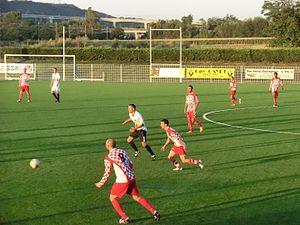
Match amical d'avant-saison entre Ain Sud Foot (honneur) et le FC Lyon (PHR) le 14 août 2013. Score final 7 à 1. Buteurs pour Ain Sud Foot
Le Football Club de Lyon est la section football du club omnisports du même nom créée en 1896.